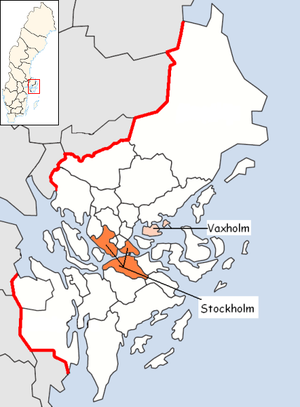
Vaxholms kommun
Vaxholm er en kommune i det svenske län Stockholms län i landskapet Uppland.